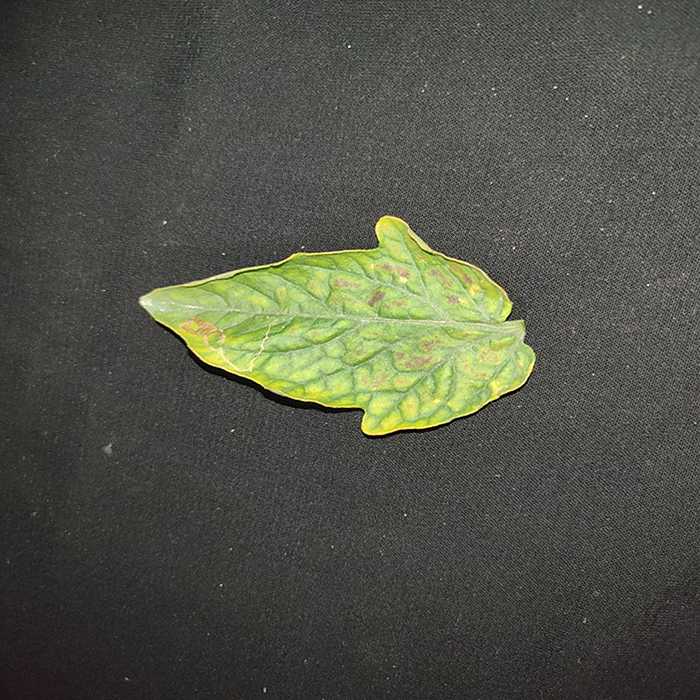
Plant: Tomato
Label: Tomato spotted wilt